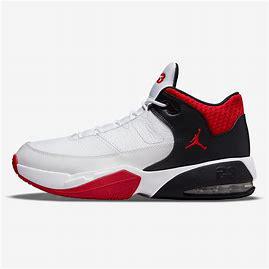
Brand: Jordan
Model: Max Aura 3